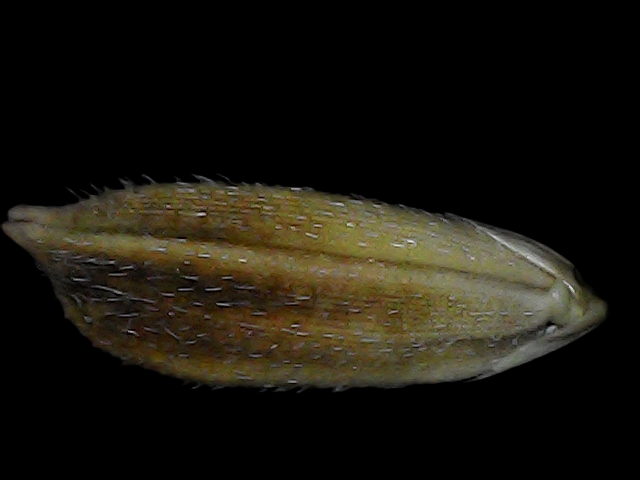
Rice variety: Bd91